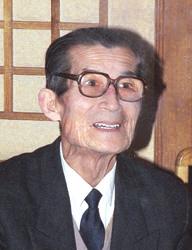
ยวี่เหยียน

ไฟล์:Yu yan.jpg|thumbnail|250px|องค์ชายยวี่ เหยียนในพิธีรับตำแหน่งผู้อ้างสิทธิฯ
เจ้าชายยวี่เหยียน () ประสูติ ณ ปักกิ่ง|กรุงปักกิ่ง เมื่อวันที่ 17 พฤษภาคม ค.ศ. 1918 เป็นอดีตพระประมุขราชสกุลอ้ายซินเจว๋หลัว ต่อจากจักรพรรดิผู่อี๋ โดยสืบเชื้อสายจากจักรพรรดิเต้ากวง รัชกาลที่ 6 แห่งราชวงศ์ชิง และมีศักดิ์เป็นพระญาติกับจักรพรรดิผู่อี๋ จักรพรรดิต้าชิงพระองค์สุดท้าย ยวี่เหยียนยังอ้างสิทธิในราชบัลลังก์จักรพรรดิจีน สิ้นพระชนม์เมื่อวันที่ 18 มกราคม ค.ศ. 1999 ขณะพระชนมายุได้ 80 ชันษา
ปัจจุบันเหิง เจิ้น พระนัดดา เป็นผู้สืบทอดตำแหน่งประมุขแห่งราชวงศ์ชิงและตำแหน่งผู้อ้างสิทธิในราชบัลลังก์องค์พระจักรพรรดิจีนองค์ปัจจุบัน
== พระสันตติวงศ์ ==
* พระชายา
** Magiya Jinglan (พระชายาเอกองค์แรก)
** จัง หยุนฟั่ง|องค์หญิงจัง หยุนฟั่ง พระชายาเอก (張雲訪 公主) อภิเษกสมรสหลังจาก Magiya Jinglan สิ้นพระชนม์ในปี ค.ศ. 1948
หมวดหมู่:ชาวแมนจู
หมวดหมู่:ผู้อ้างสิทธิในราชบัลลังก์